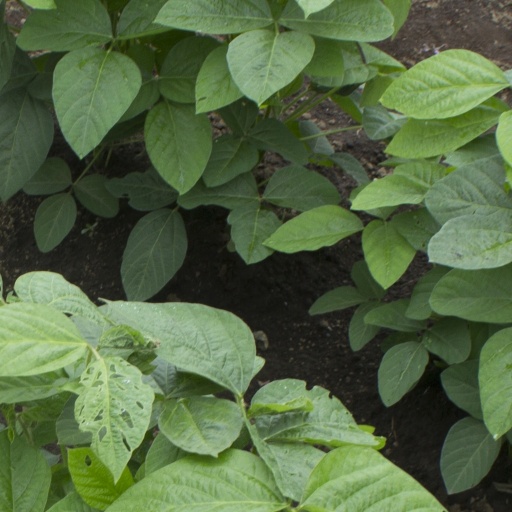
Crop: soybean